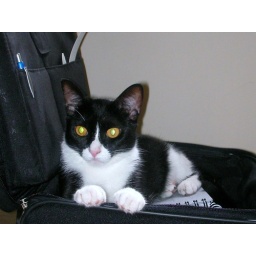
cat in bag